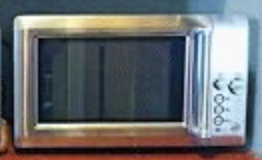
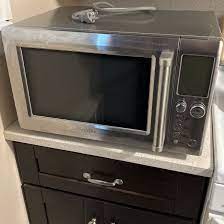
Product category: misc
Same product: yes